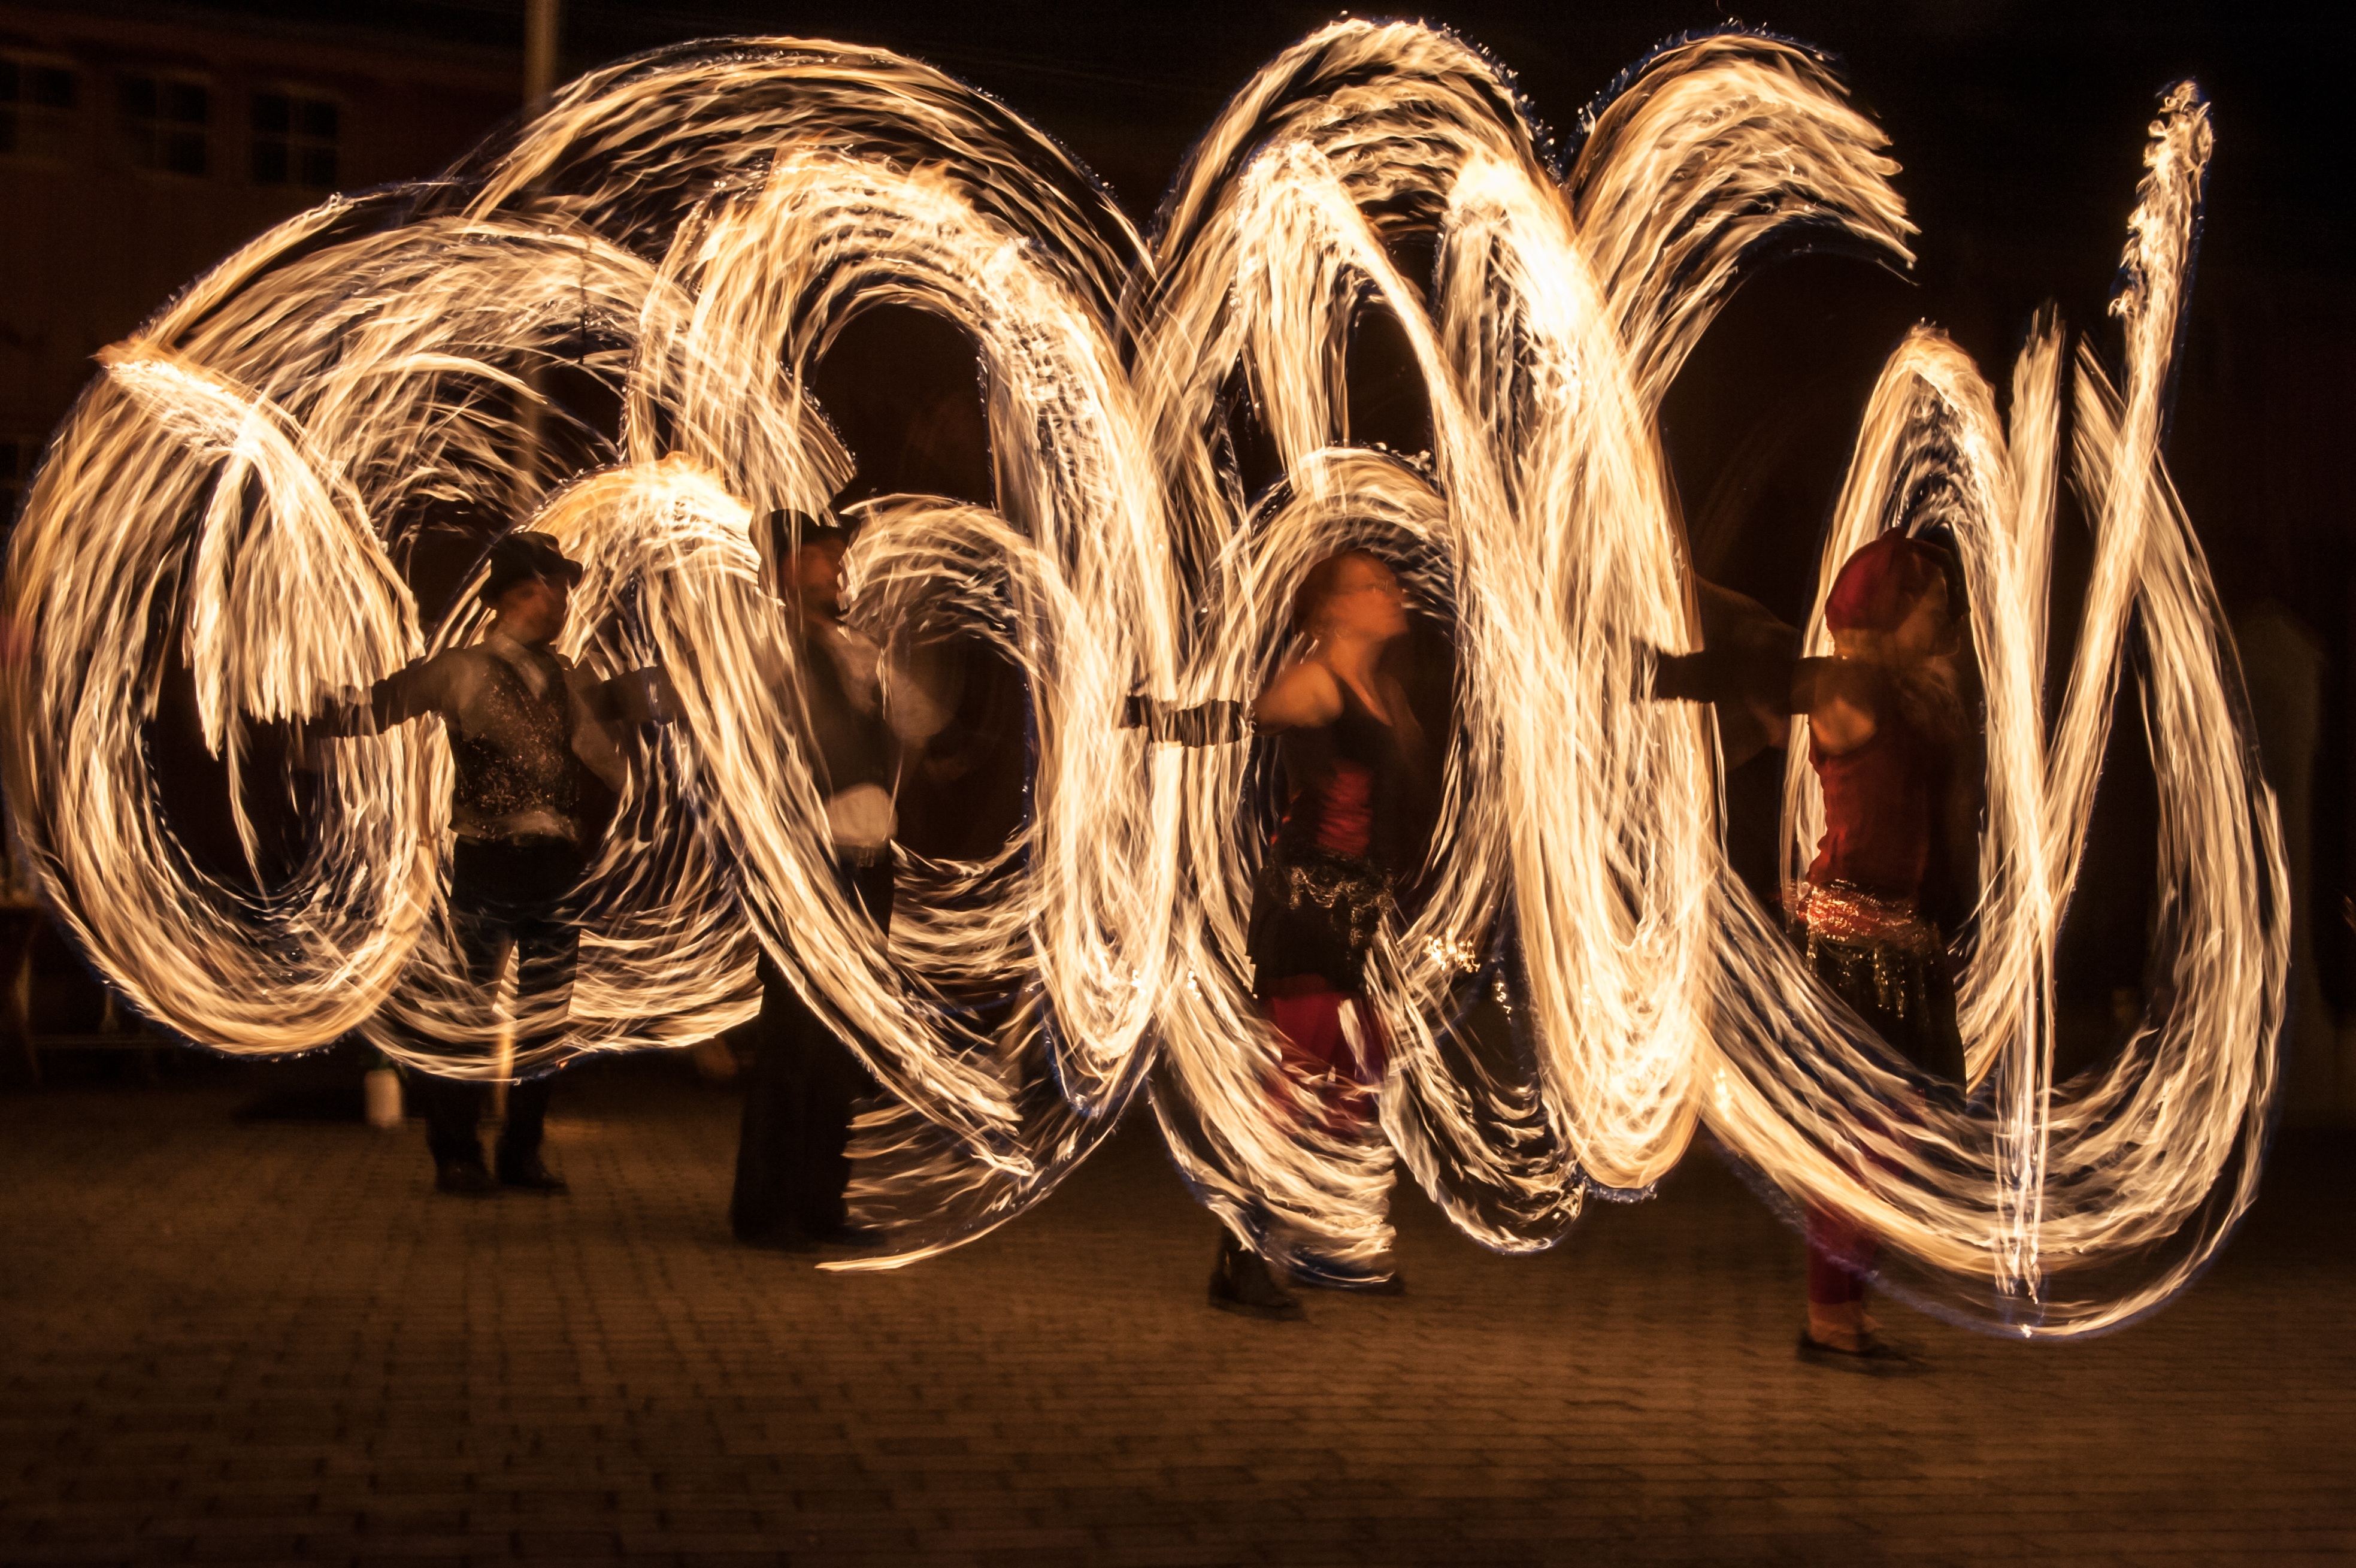
light, night, evening, artist, fire, movement, lighting, swing, long exposure, font, light fixture, juggle, night photograph, street artists, dynamics, tracer, poi, winterthur, torches